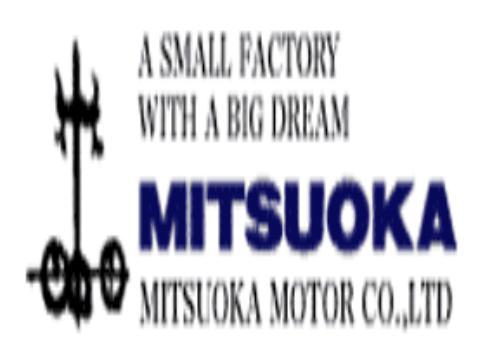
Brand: mitsuoka-1
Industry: Transportation